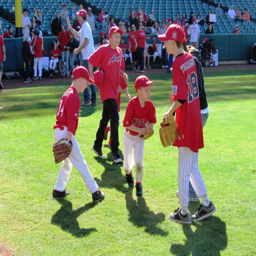
the infield from the team meets .